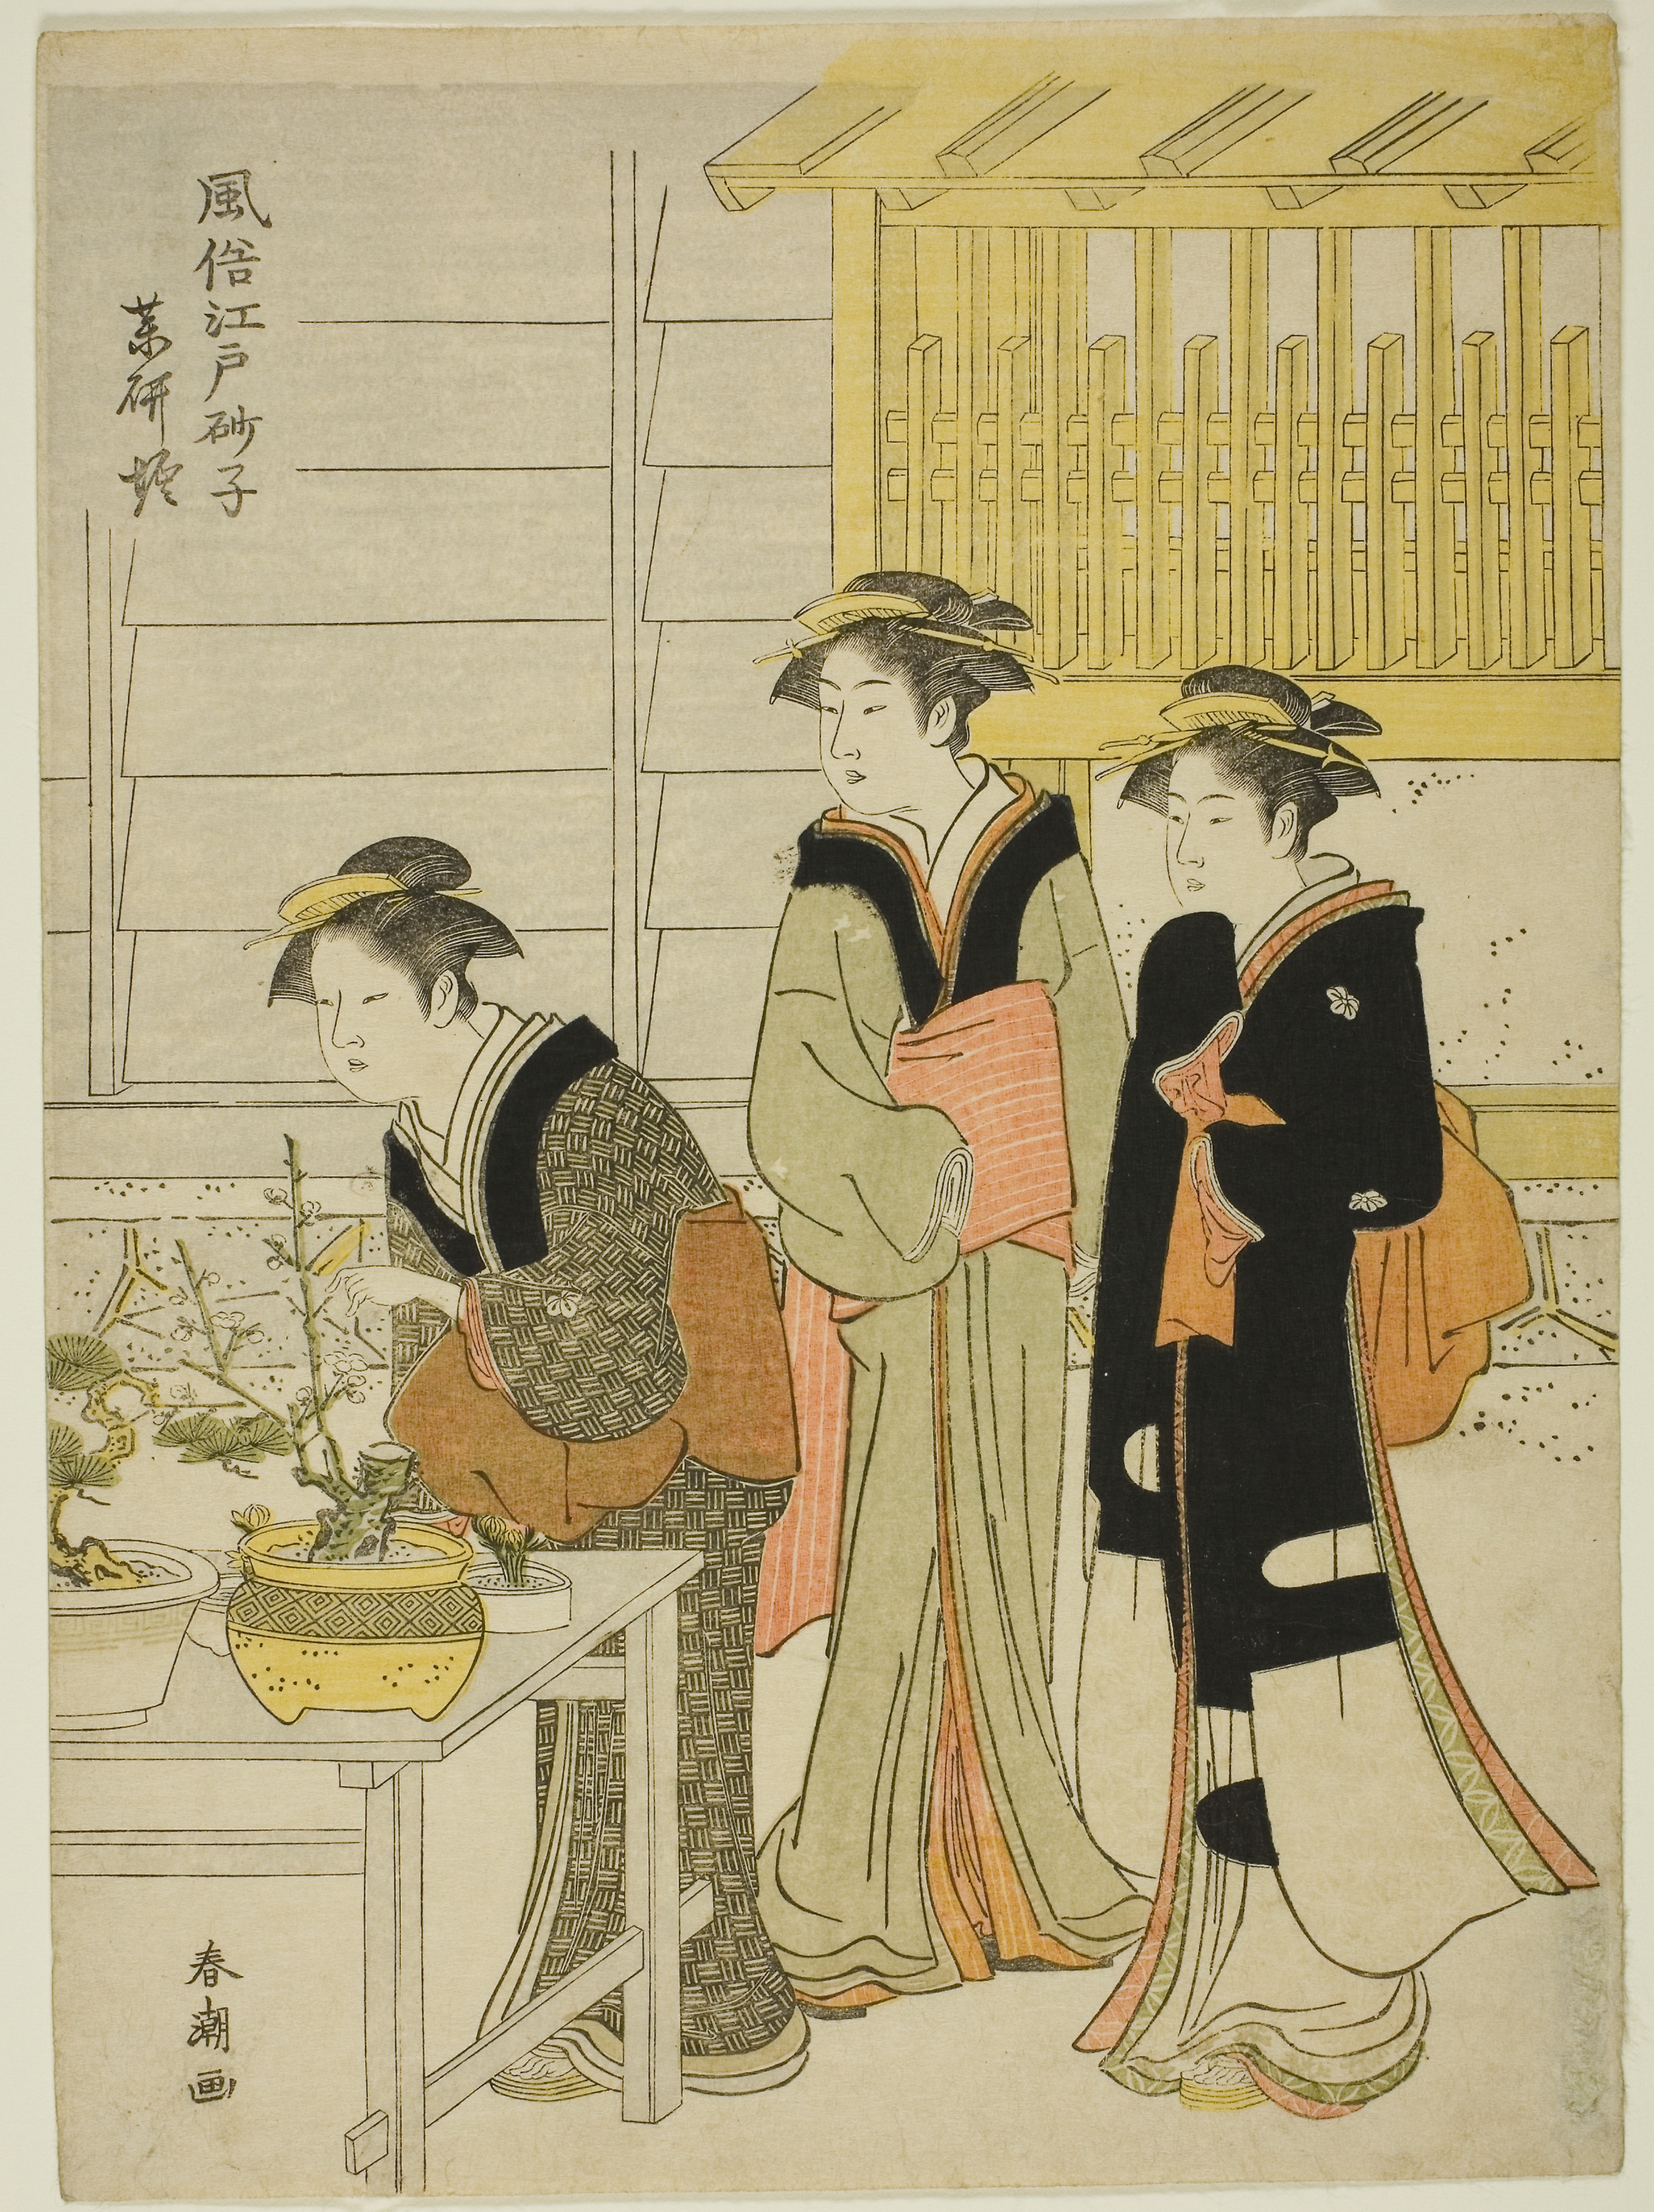
cartoon, illustration, art, costume design, fictional character, fashion illustration, paper, style